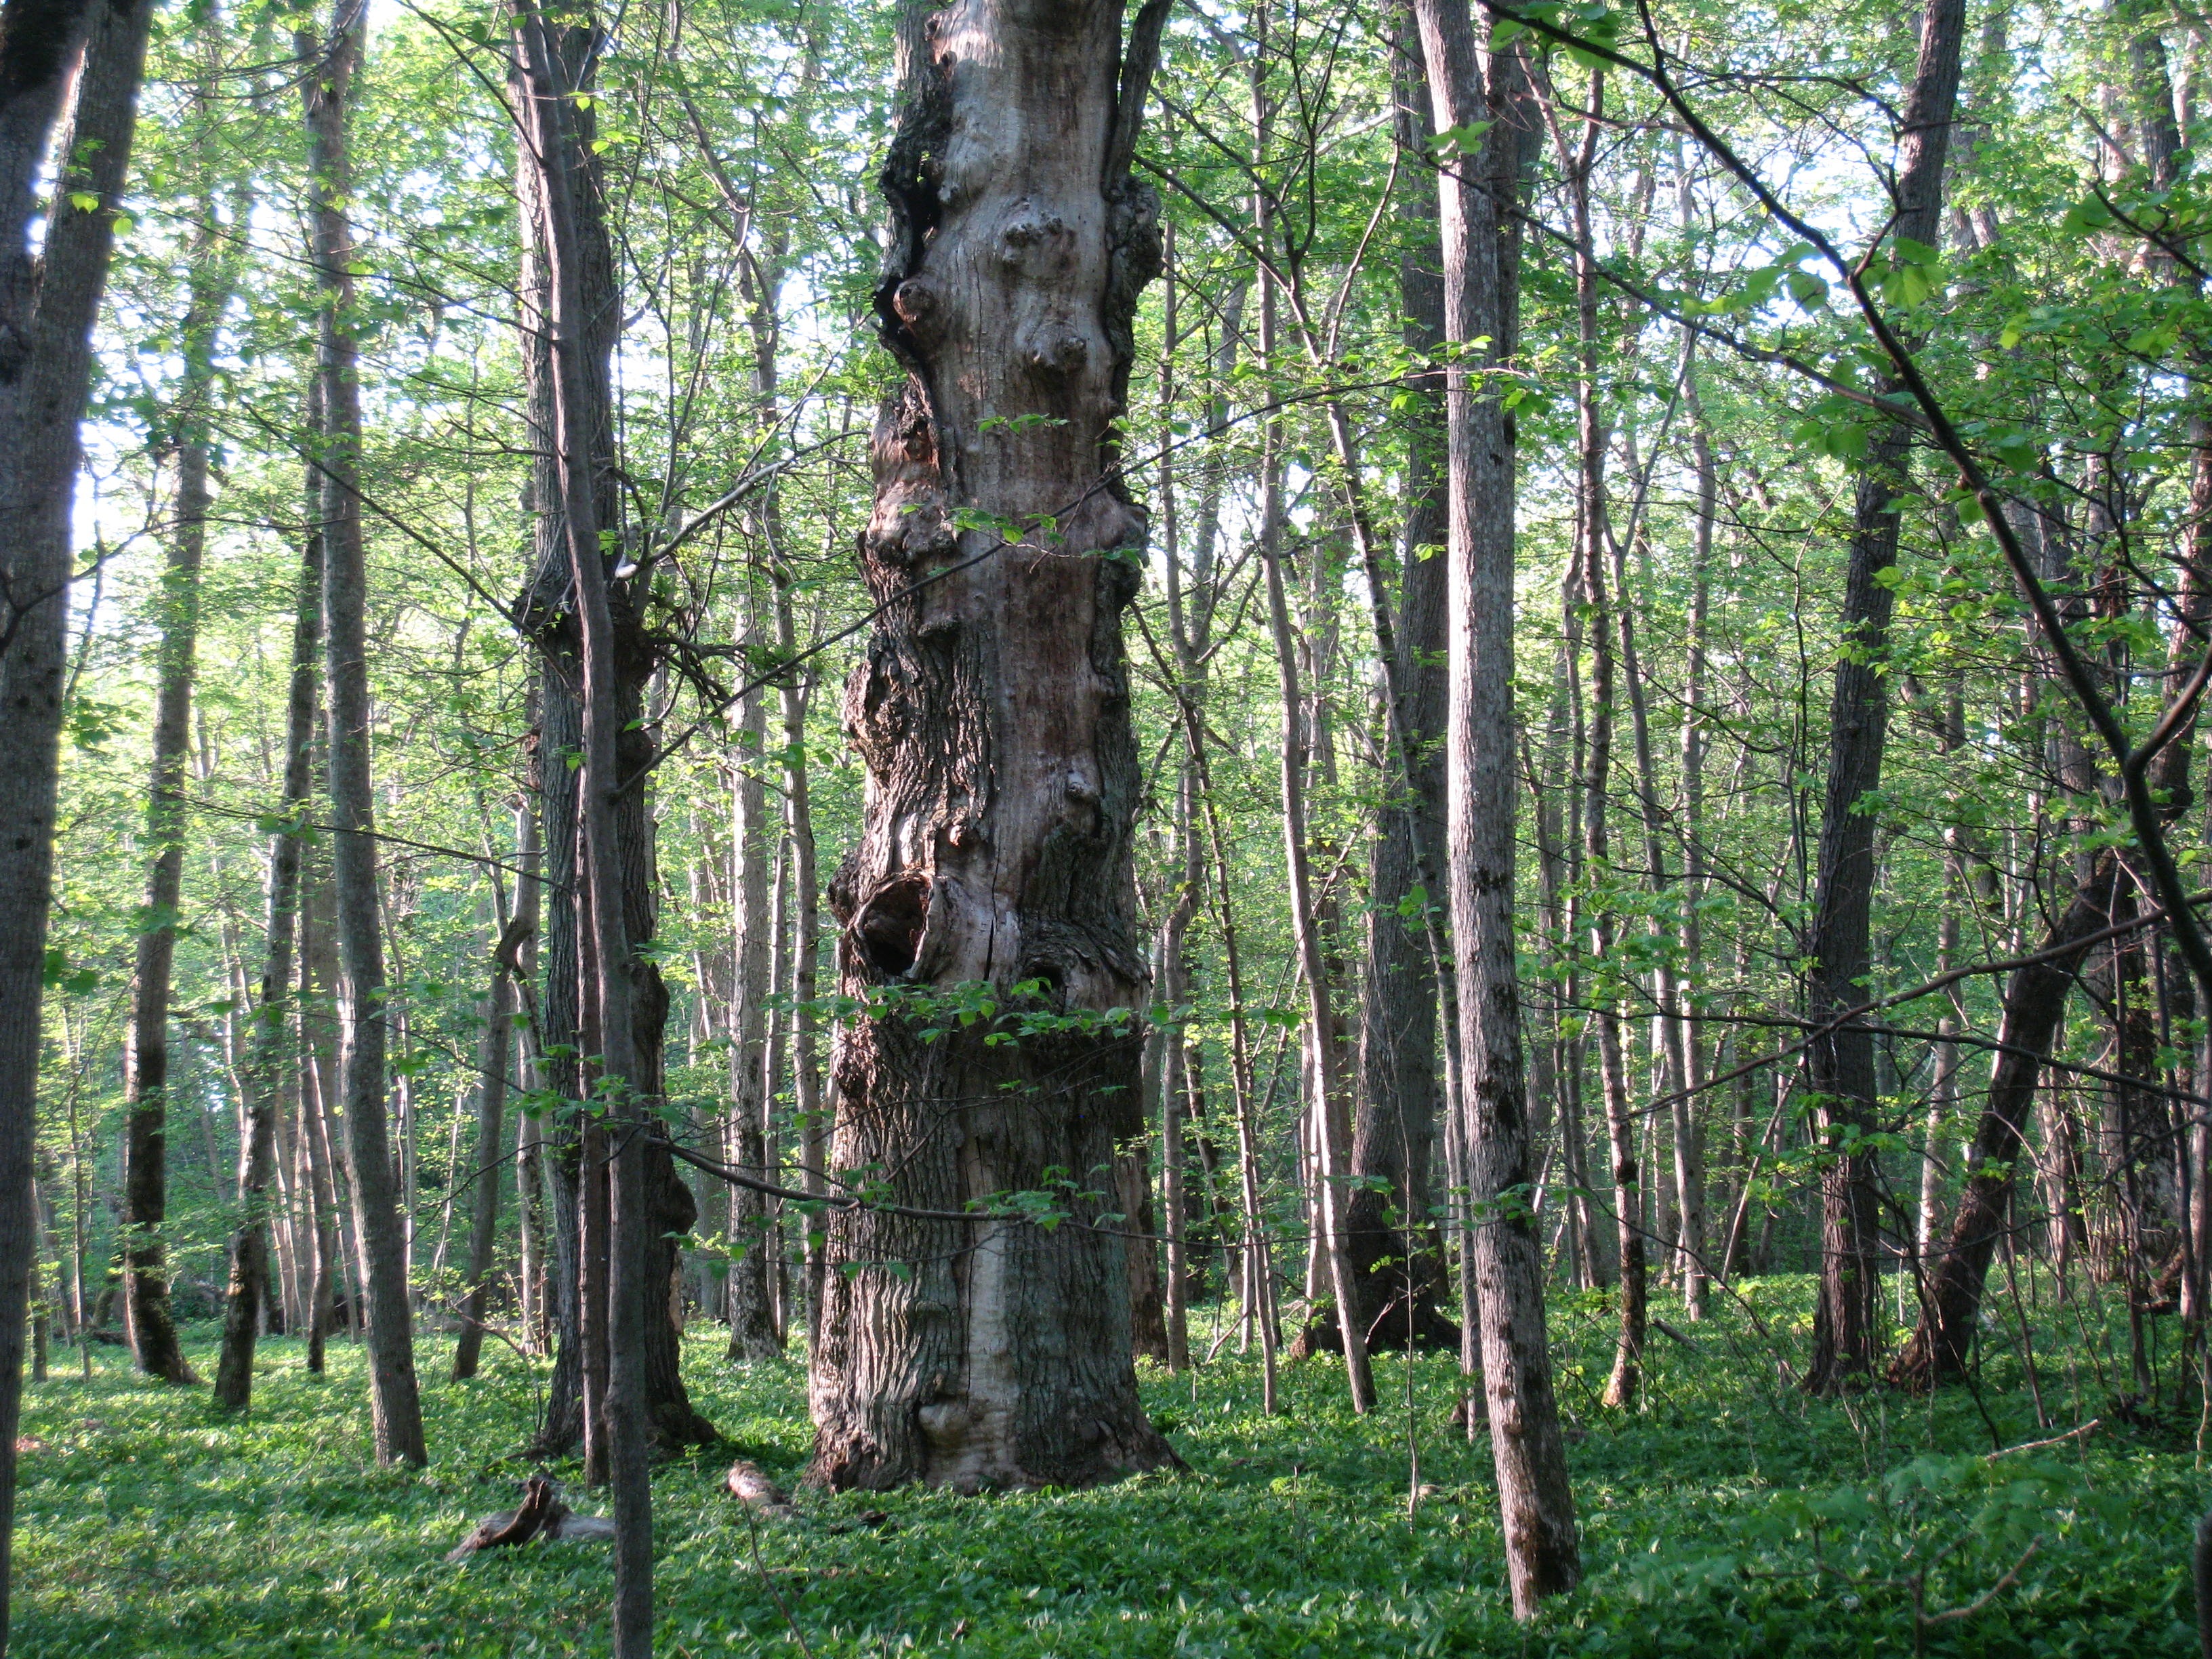
tree, forest, swamp, branch, plant, wood, trail, trunk, old, summer, green, jungle, deciduous forest, spruce, rainforest, deciduous, wetland, grove, woodland, habitat, ecosystem, sky blue, biome, old growth forest, natural environment, woody plant, temperate broadleaf and mixed forest, temperate coniferous forest, land plant